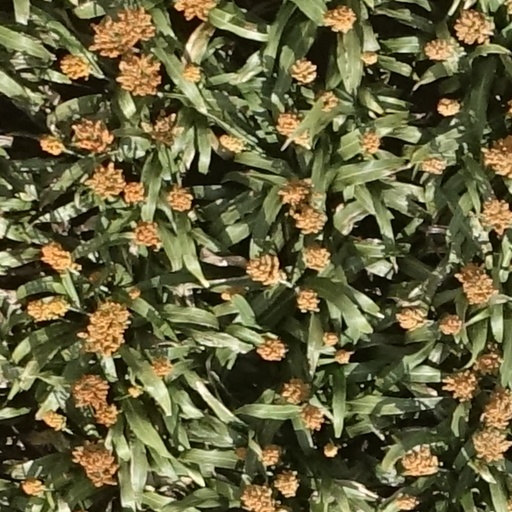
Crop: sorghum